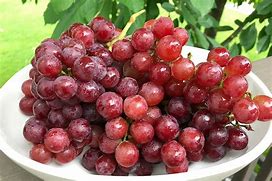
Label: Grapes